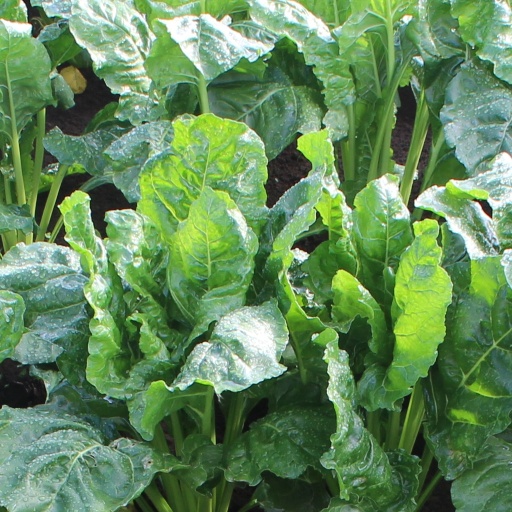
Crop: sugar beet